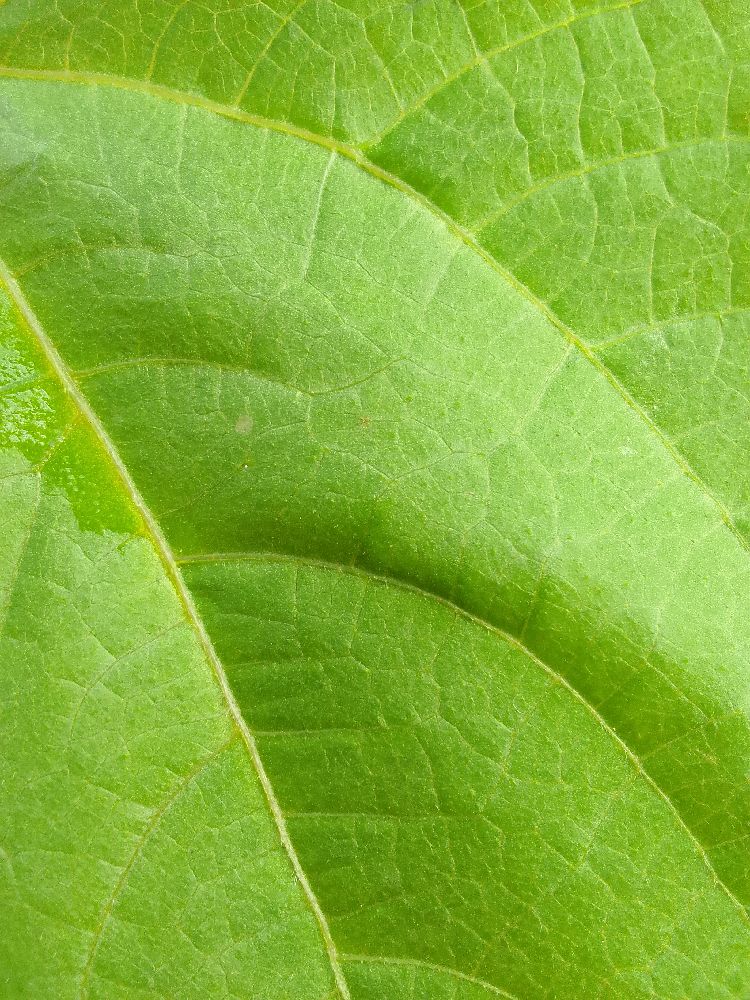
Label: healthy